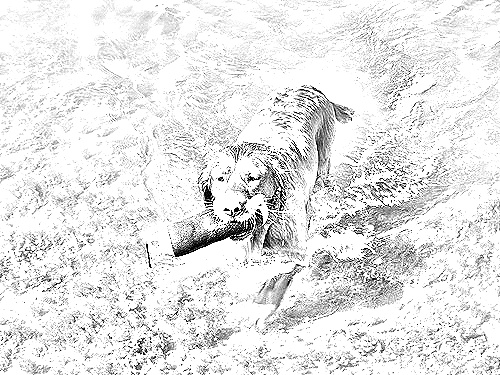
Portrait style: Sketch Portrait